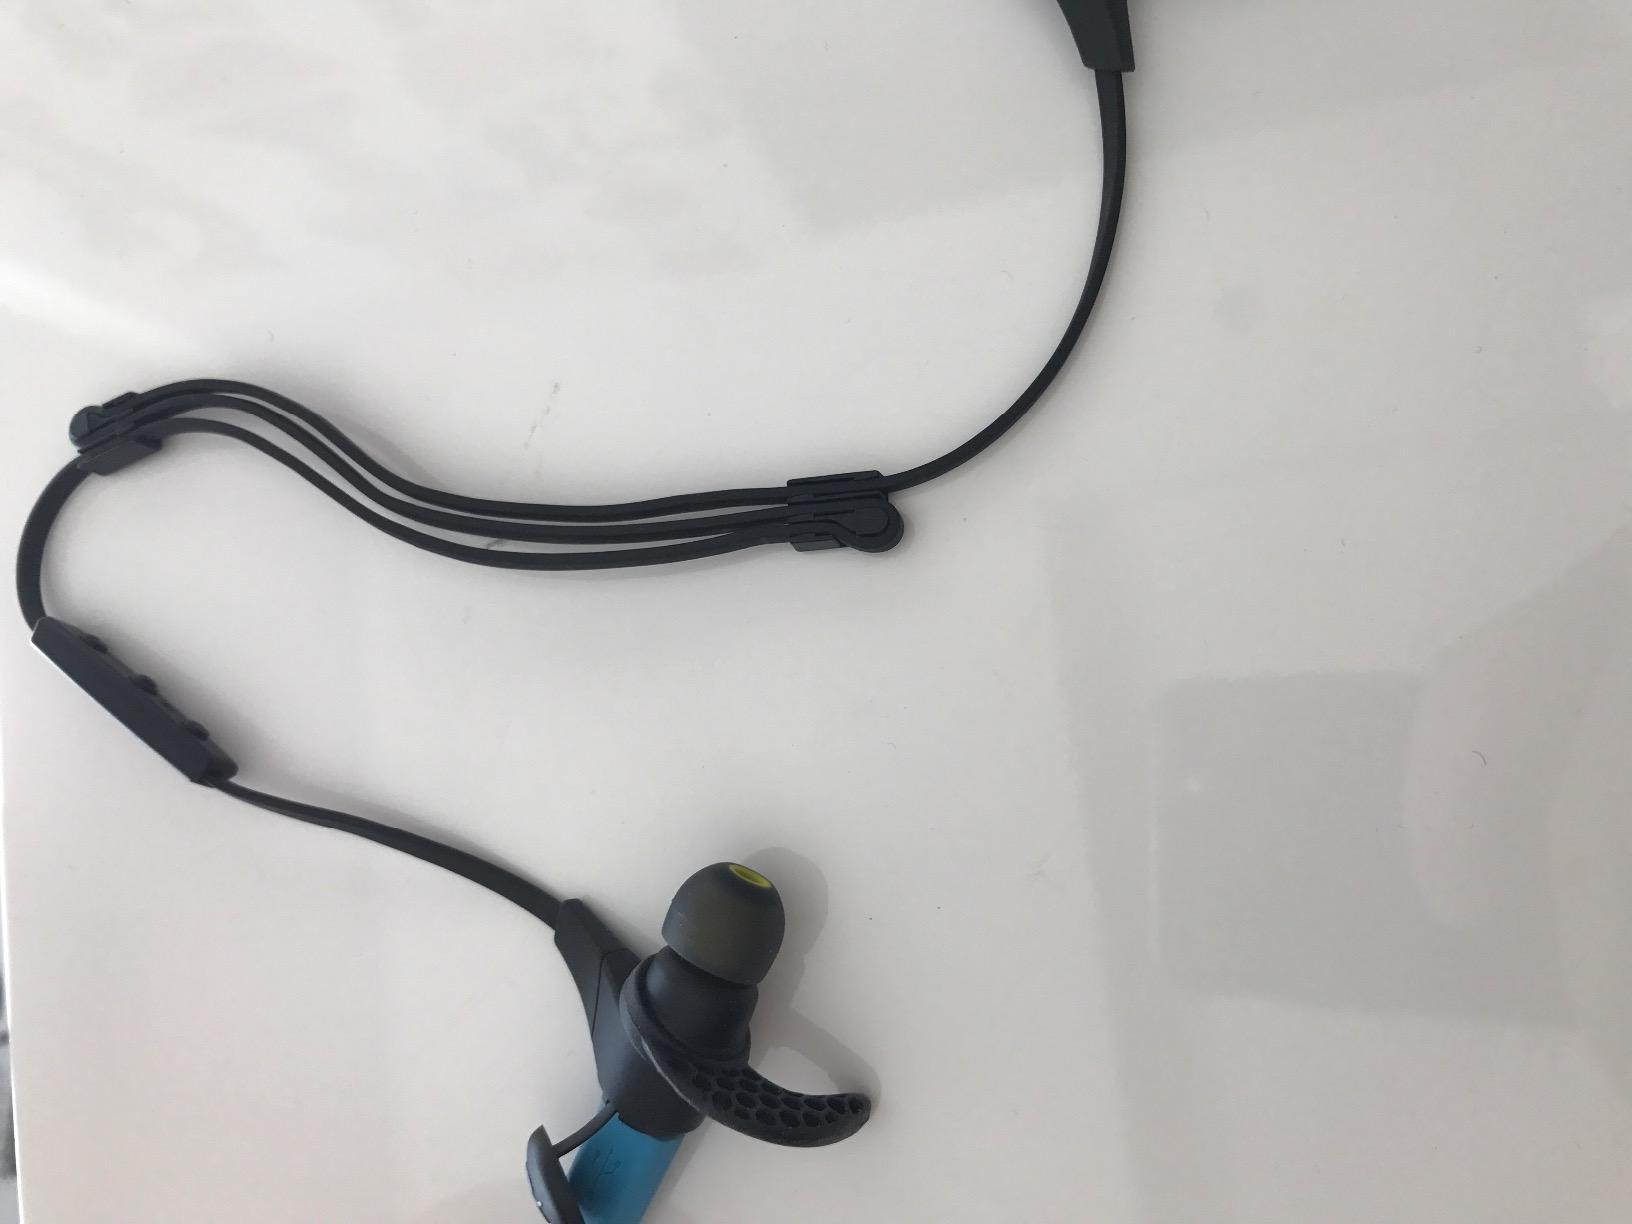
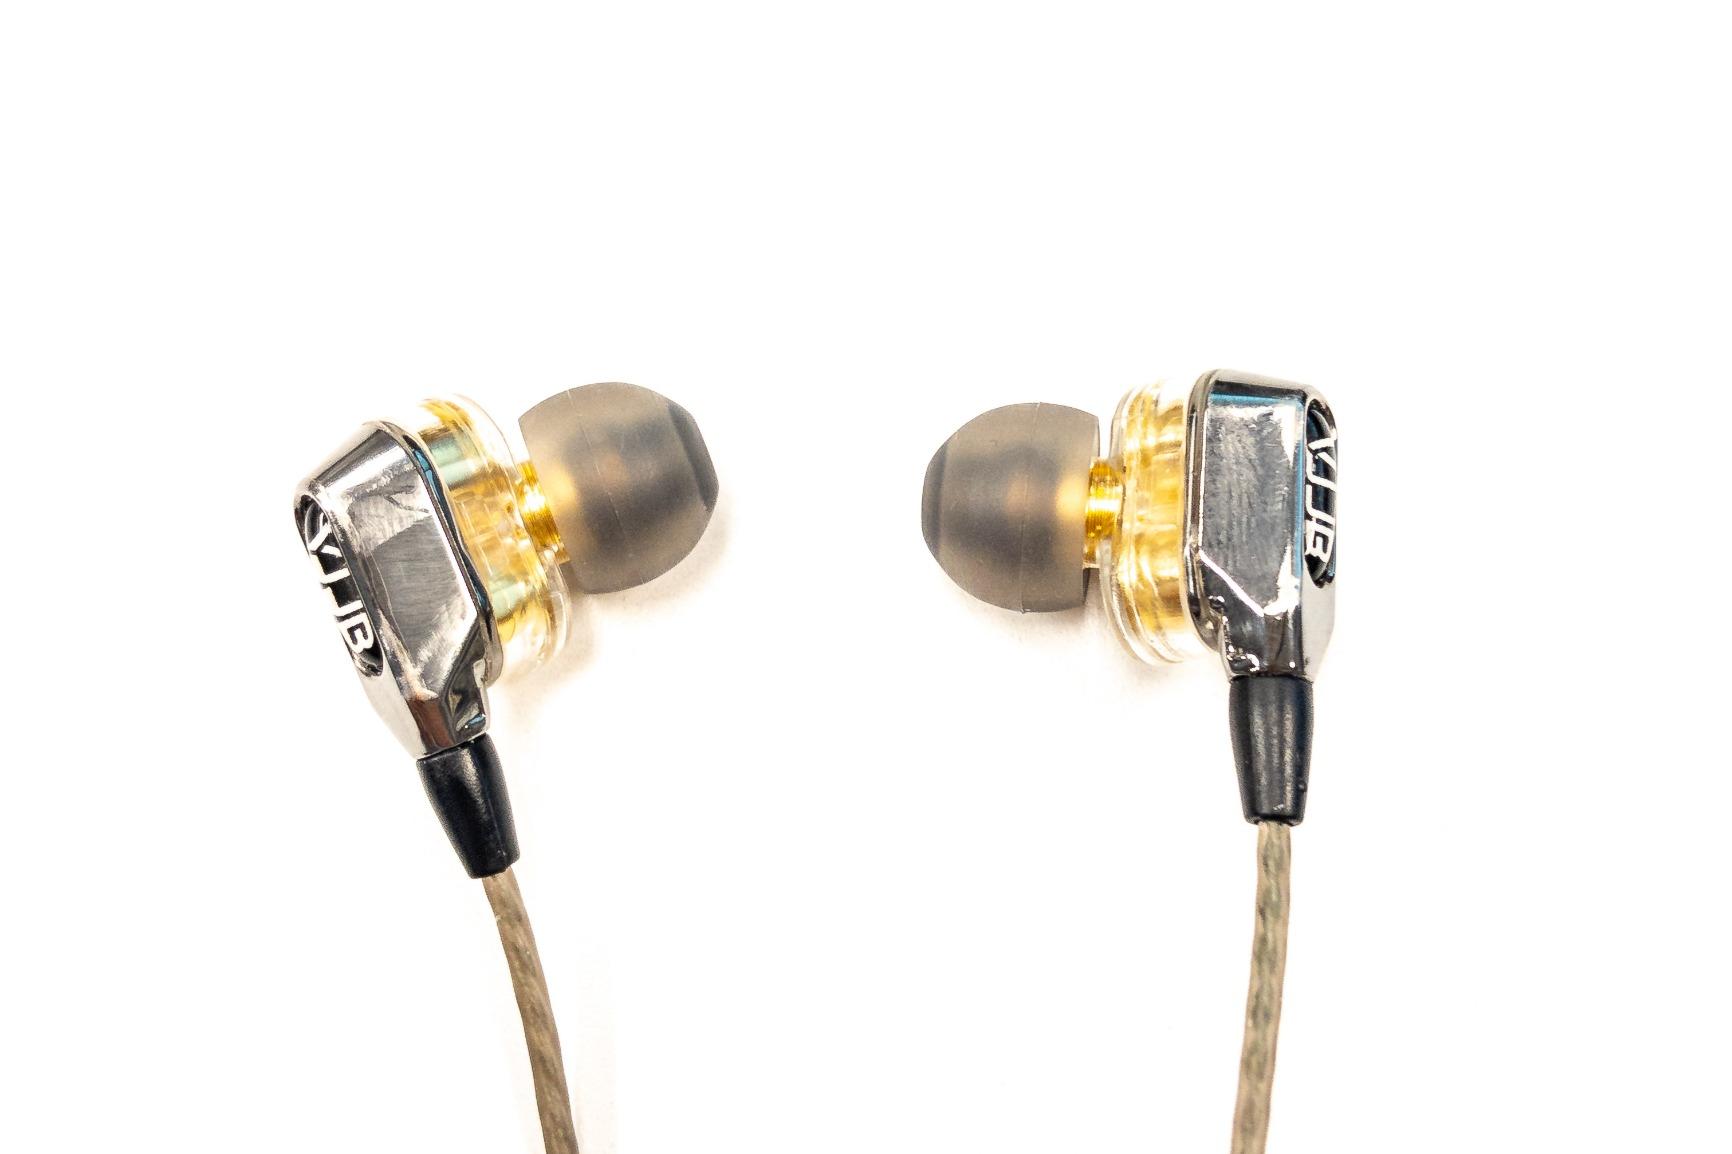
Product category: headphones
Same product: no